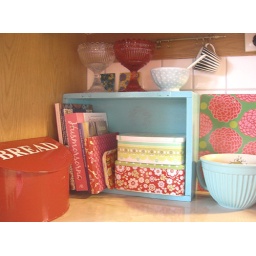
A little wooden box is good as a shelf in the kitchen